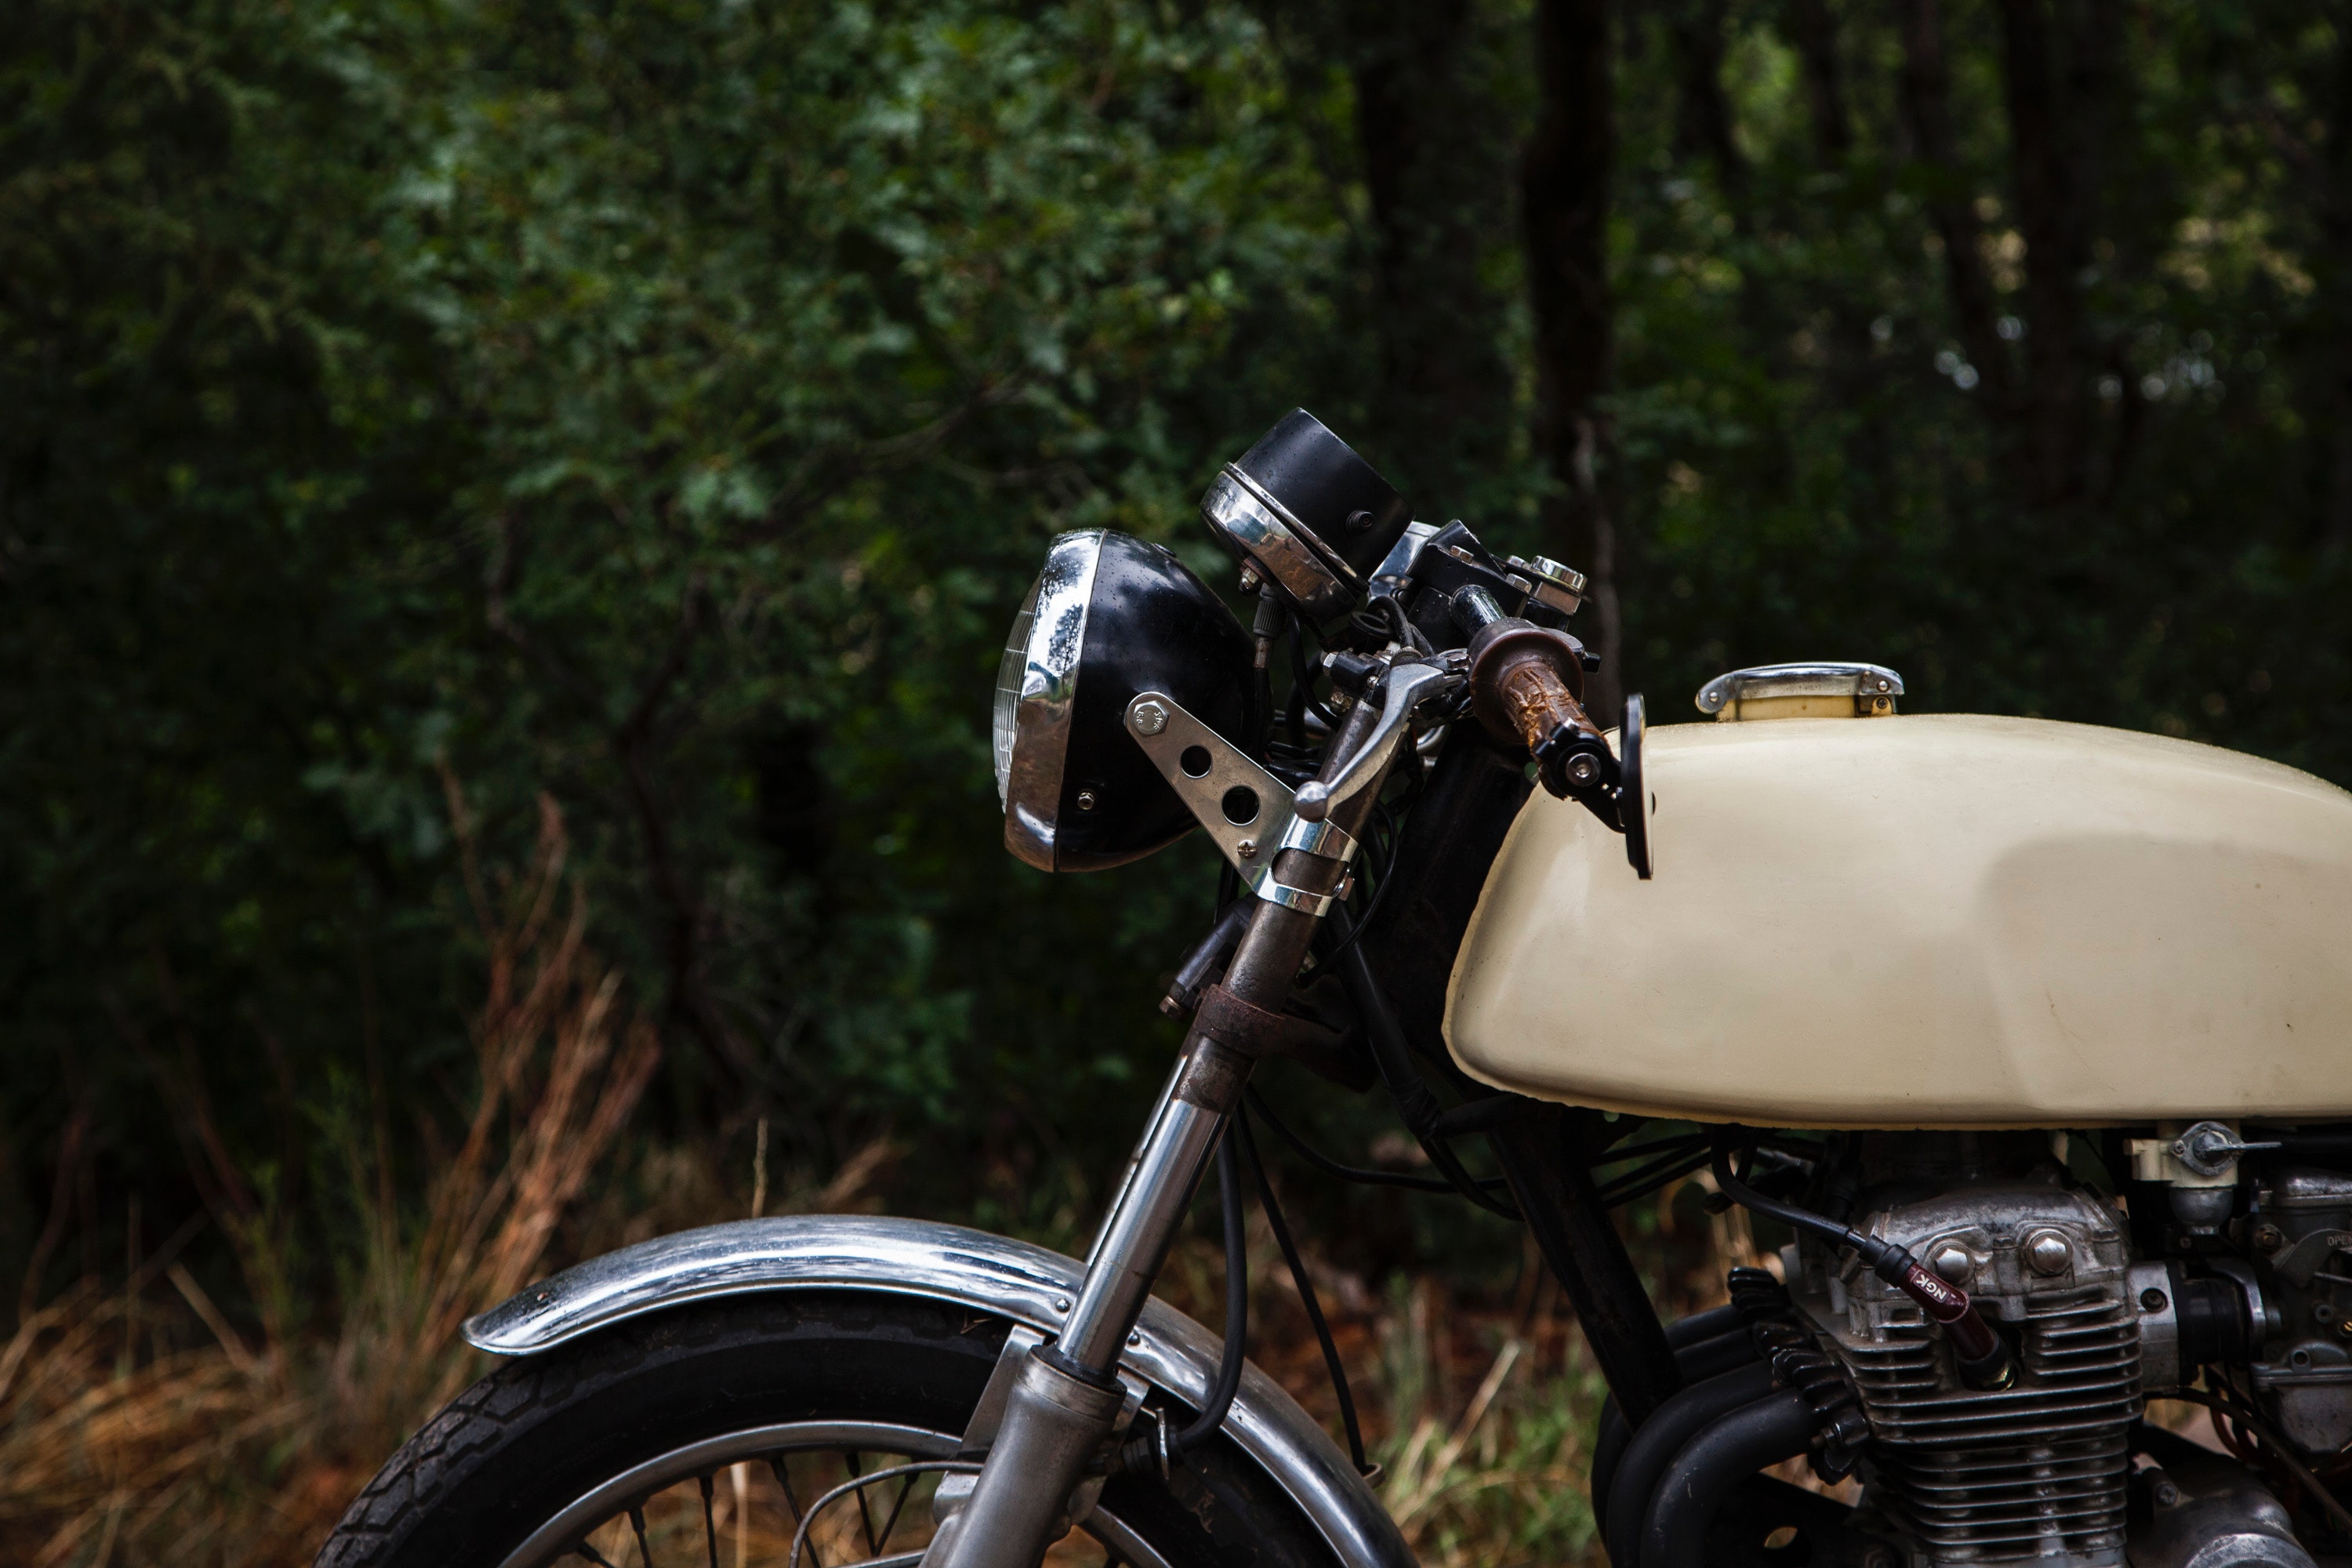
land vehicle, vehicle, motorcycle, motor vehicle, motorcycling, motorcycle accessories, automotive tire, tree, car, automotive lighting, auto part, automotive exterior, fender, grass, forest, adventure, tire, automotive wheel system, headlamp, photography, cruiser, helmet, plant, windshield, engine, automotive engine part, off roading, rim, glass, road, honda, automotive window part